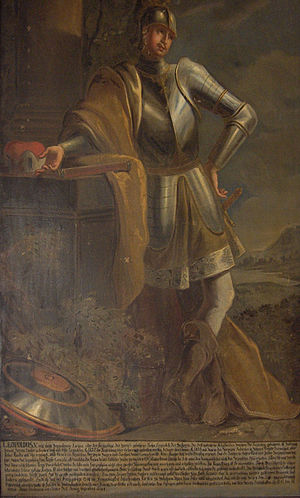
Steiermark / Historie
Leopold V var den første fra Babenberg-huset, der blev hertug i Steiermark (1192-1194)
Steiermark er en af de 9 delstater i Østrig med hovedstaden Graz. Den grænser mod Slovenien og nabodelstaterne Kärnten, Salzburg, Oberösterreich, Niederösterreich og Burgenland. Arealmæssigt er Steiermark Østrigs næststørste delstat, og med en befolkning på 1,24 mio. er den landets fjerde folkerigeste.